Elisabeth Flügge

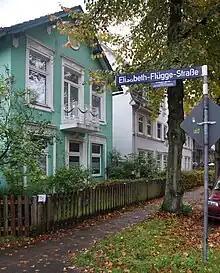
Elisabeth Flügge Straße in the Alsterdorf quarter of Hamburg was named after Flügge in 2002.

Yad Vashem awarded Flügge the title of Righteous Among the Nations on 19 January 1976. A St. John's tree was planted in her honor at the Avenue of the Righteous in Jerusalem.